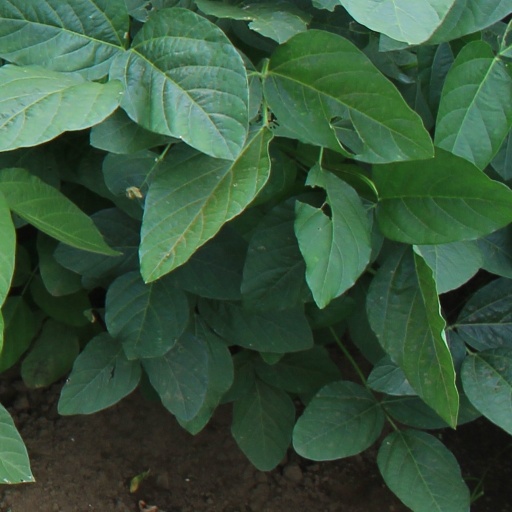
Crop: soybean